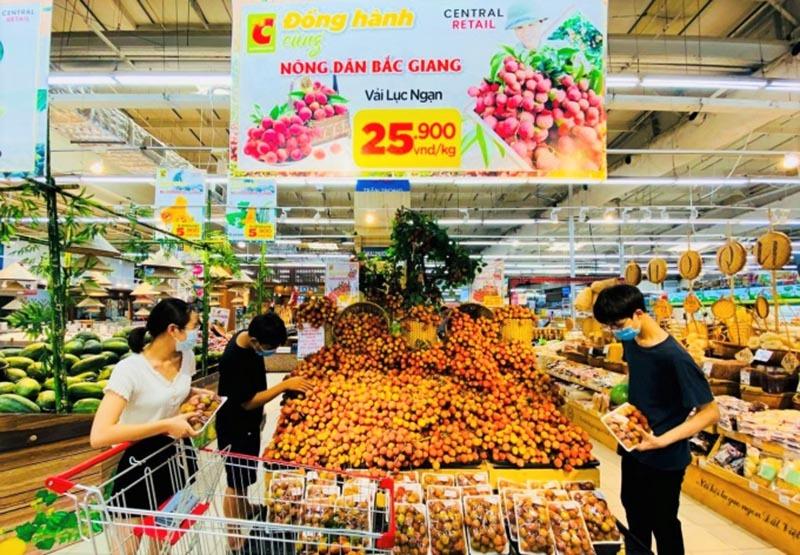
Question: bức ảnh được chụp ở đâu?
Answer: một siêu thị